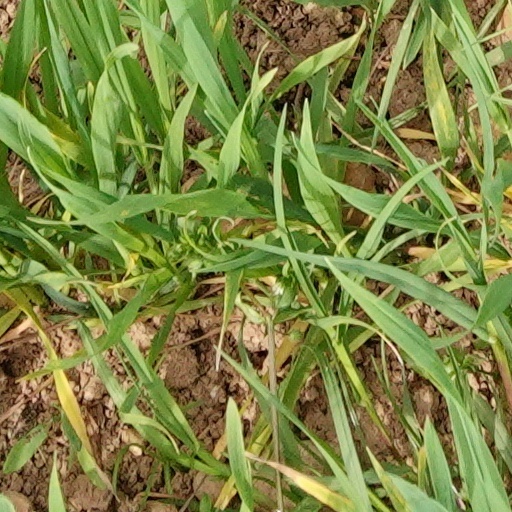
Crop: wheat